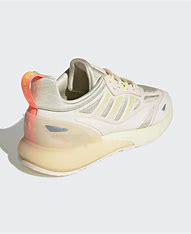
Brand: Adidas
Model: ZX 2K Boost 2